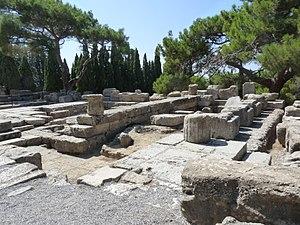
Ialyssos, est une ancienne cité grecque de l'île de Rhodes. Le site archéologique est situé à côté de la ville moderne de Trianta dans le district régional grec d'Égée-Méridionale.